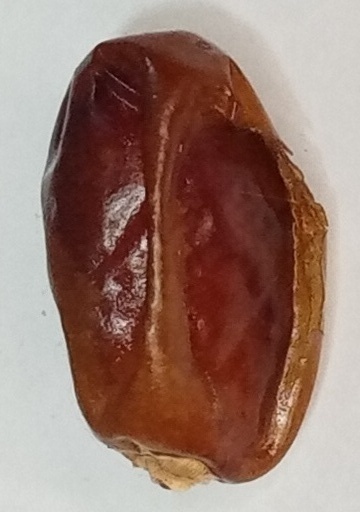
Variety: aseel
Size: small
Grade: grade-1